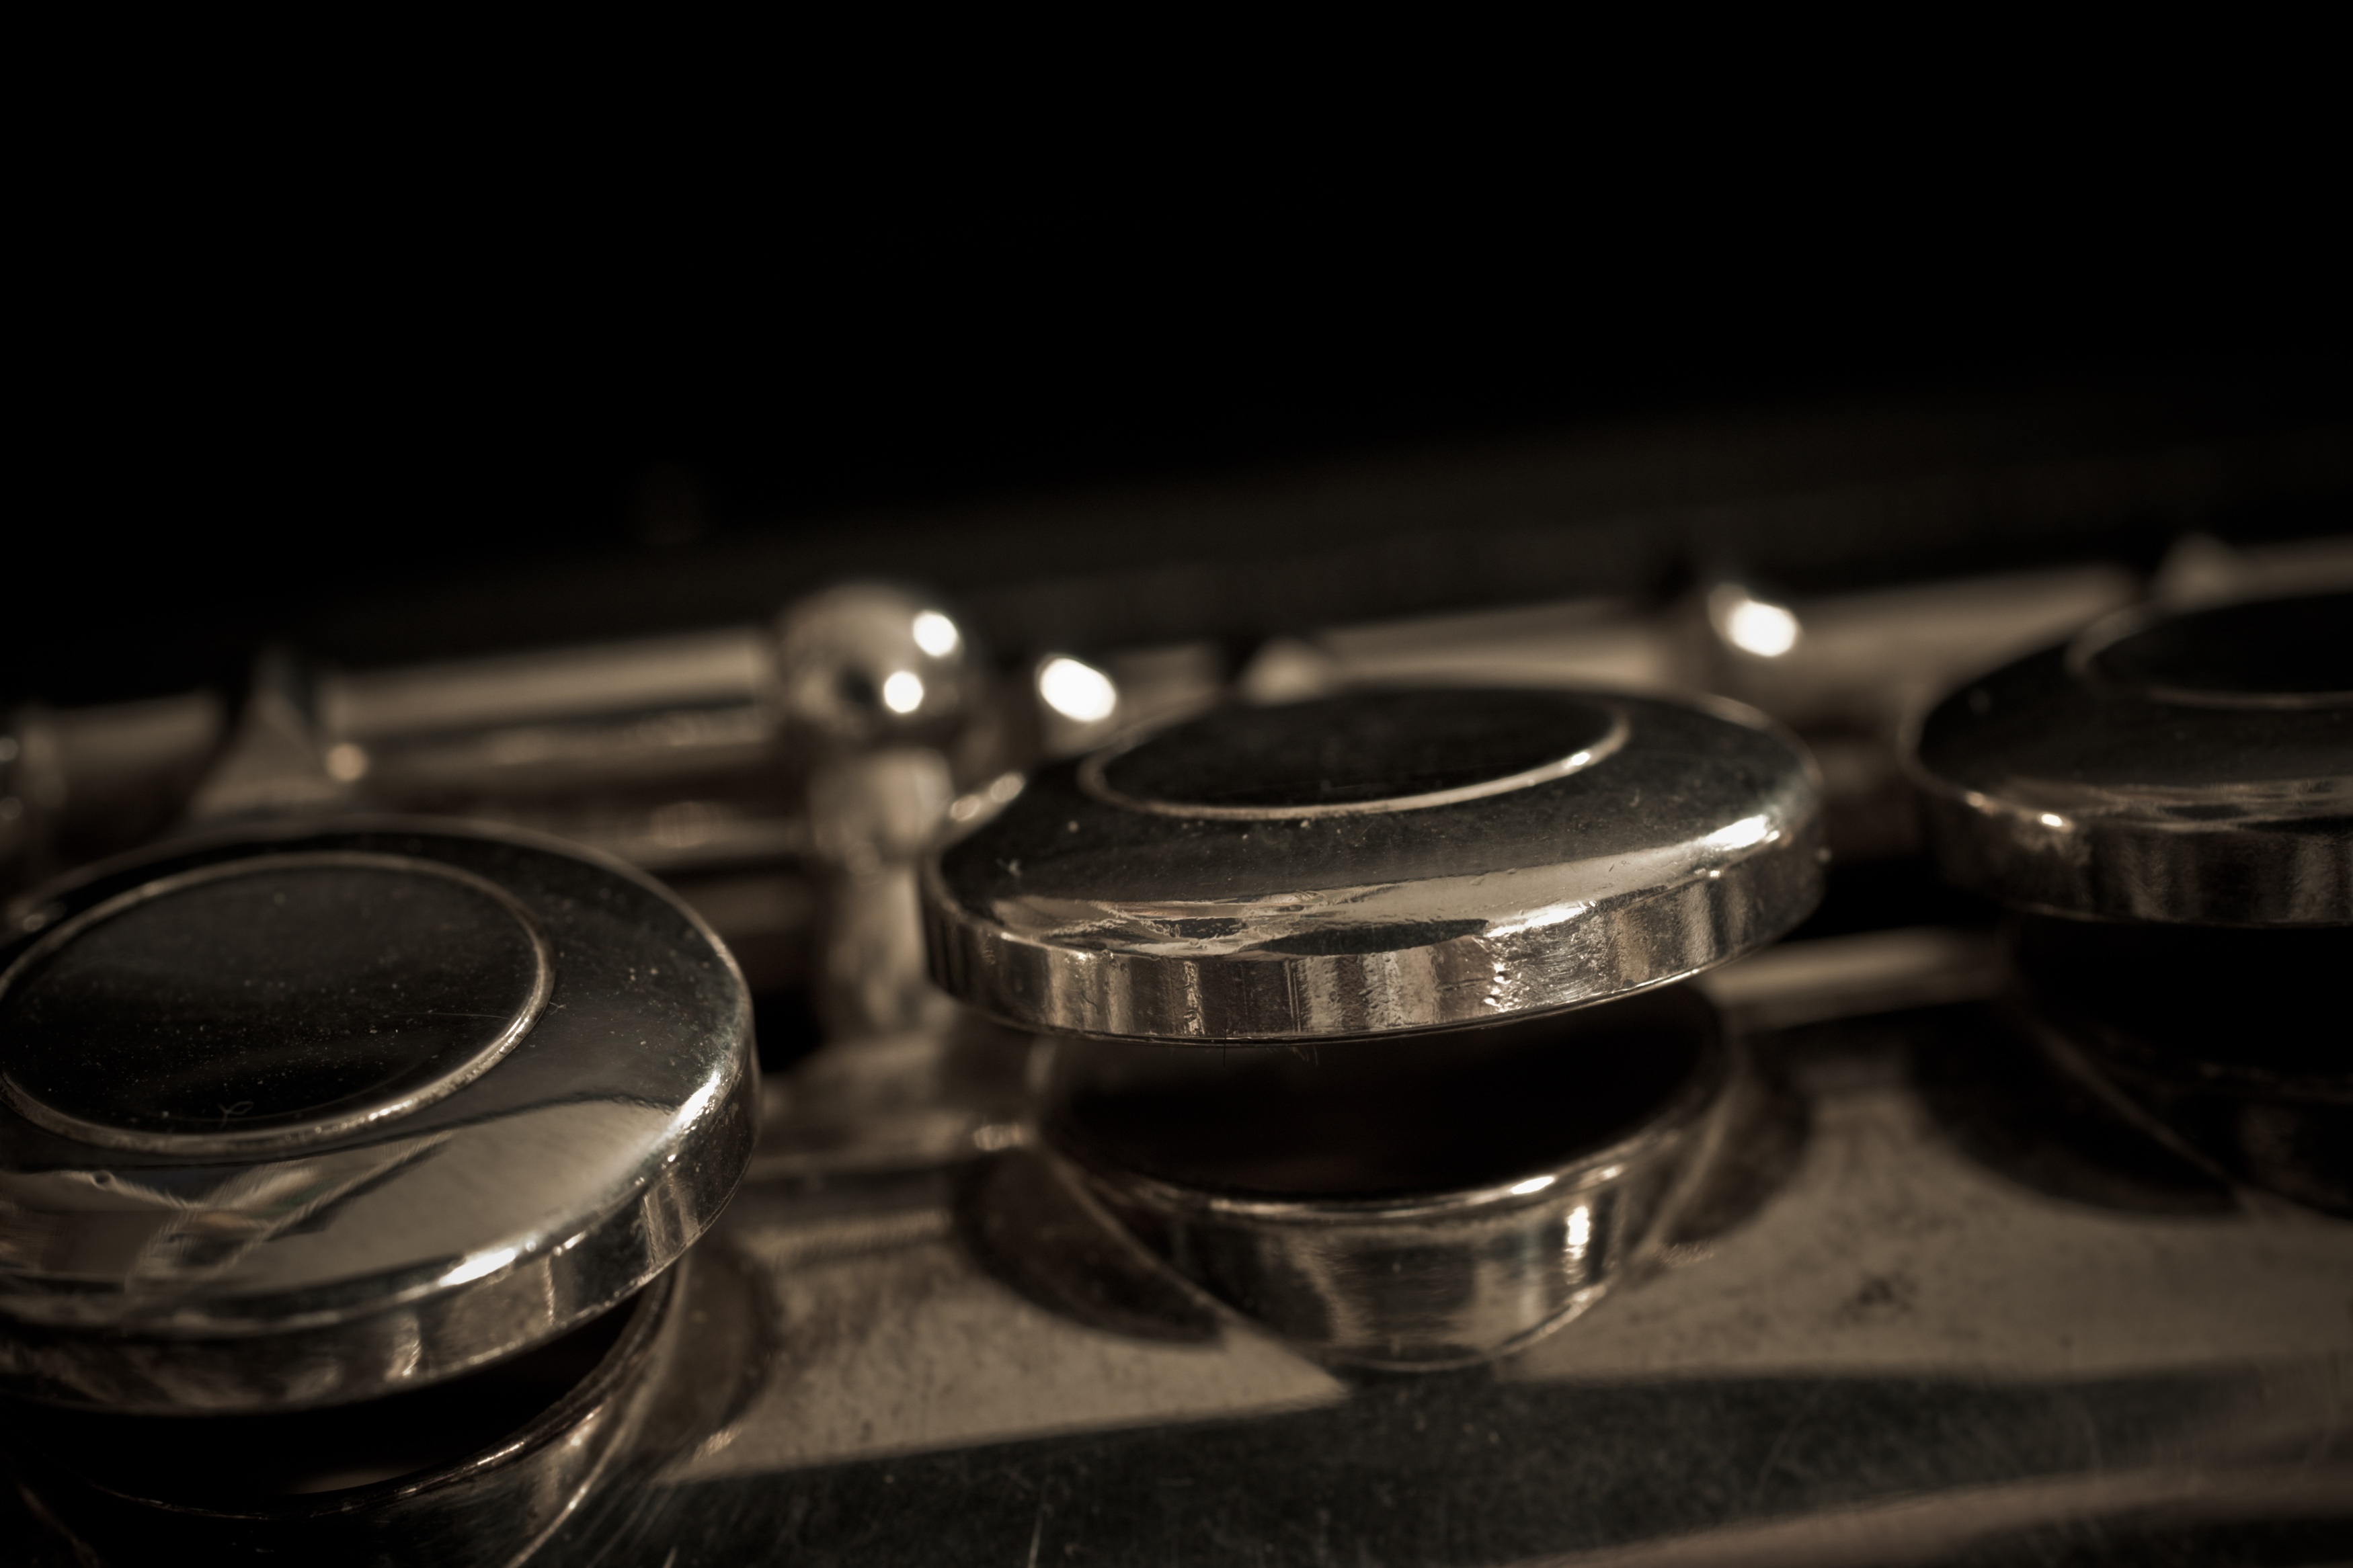
music, light, photography, guitar, glass, instrument, drink, darkness, black, monochrome, lighting, drum, musical instrument, close up, classic, flute, shape, macro photography, silver plated, transverse flute, plucked string instruments